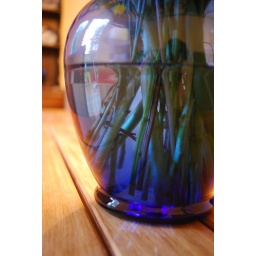
beauty in blue glass